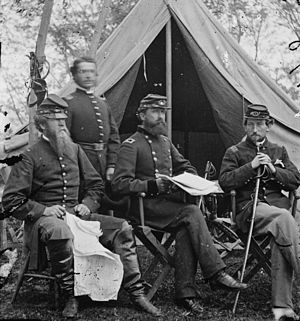
George Sykes / Borgerkrigen
General Sykes og hans stab.
George Sykes var en karriereofficer i den amerikanske hær og general for Unionen i den amerikanske borgerkrig.